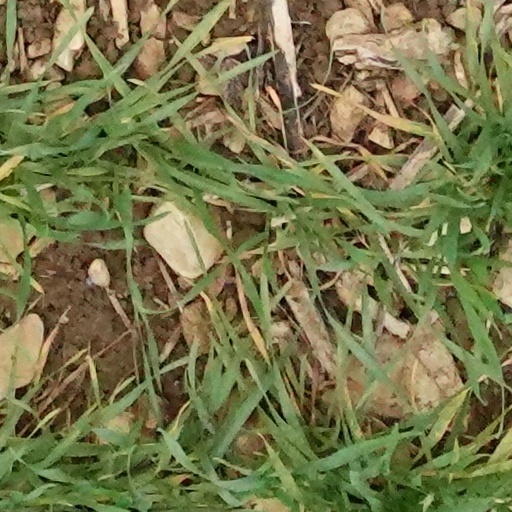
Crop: wheat